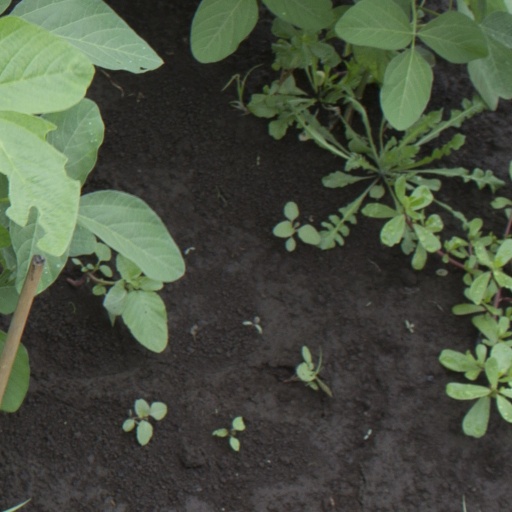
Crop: soybean